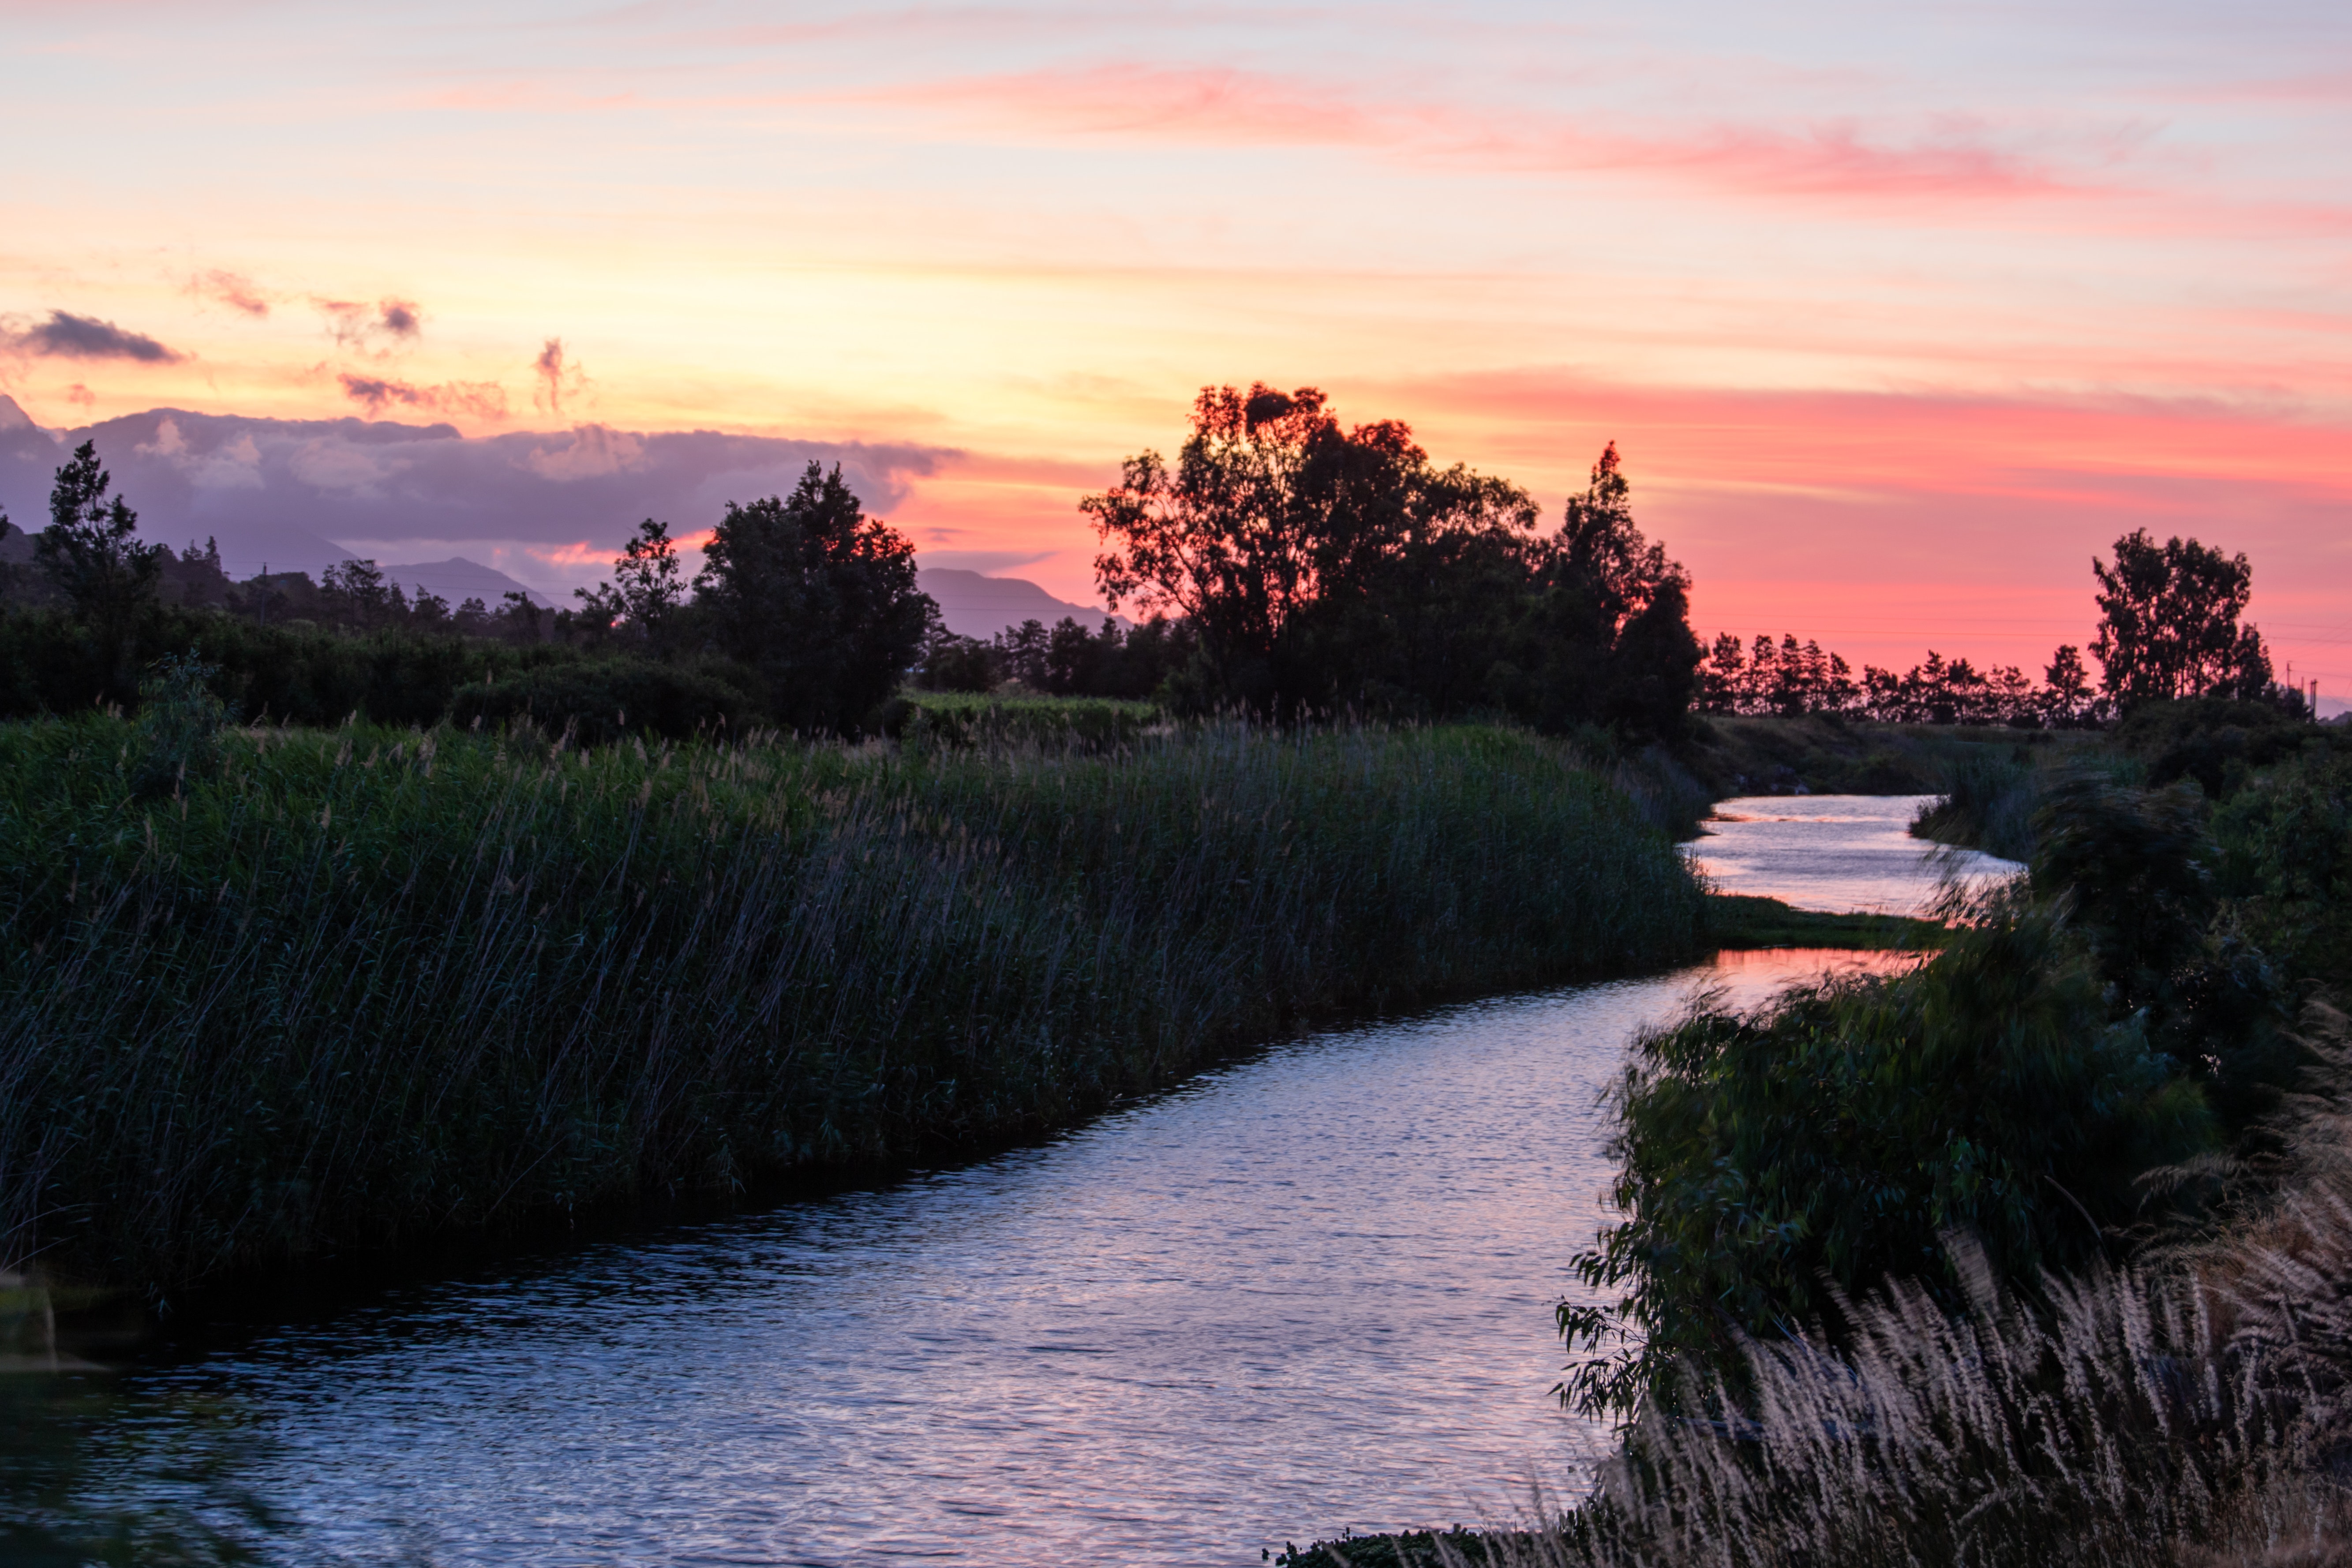
natural landscape, sky, nature, water, water resources, river, waterway, bank, evening, sunset, dusk, natural environment, morning, afterglow, reflection, horizon, watercourse, cloud, sunrise, tree, landscape, calm, marsh, wetland, dawn, floodplain, inlet, rural area, grass, channel, red sky at morning, lake, sunlight, bayou, sea, reservoir, loch